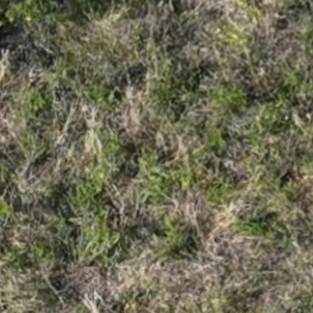
Month: july
Dye color: red
Dye concentration: low